SpaceX CRS-8

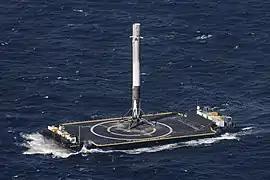
First stage of Falcon 9 Flight 23 landed on autonomous spaceport drone ship

After placing the CRS-8 cargo on its way to the International Space Station, the first stage of the Falcon 9 rocket conducted an experimental boostback and re-entry maneuver over the Atlantic Ocean. Nine minutes after liftoff, at 20:52:10 UTC, the booster landed vertically on the autonomous spaceport drone ship "Of Course I Still Love You", from the Florida coastline, achieving a long-sought-after milestone for the SpaceX reusable launch system development program.